Amber Tamblyn

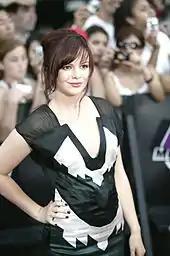
Tamblyn at the MuchMusic Video Awards red carpet, June 17, 2007

Tamblyn's portrayal of Joan Girardi earned her both Golden Globe Award and Primetime Emmy Award nominations in 2004. She was also nominated for a Saturn Award for Best Actress in a Television Series in 2004 and 2005.